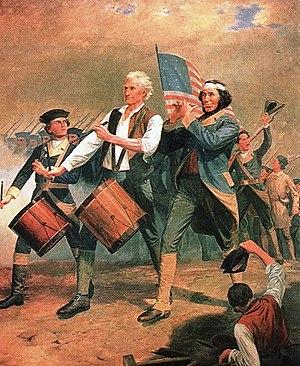
The Spirit of '76 aussi intitulée Yankee Doodle est une peinture d'Archibald Willard réalisée en 1875 pour célébrer le centenaire de la déclaration d'indépendance des États-Unis. Elle fut exposé à Philadelphie pour l'Exposition universelle de 1876 et devint l'œuvre la plus célèbre de son auteur dont il fit plusieurs répliques. L'exemplaire présenté comme l'original exposé en 1876 à Philadelphie, se trouve au musée Abbot Hall à Marblehead dans le Massachusetts.